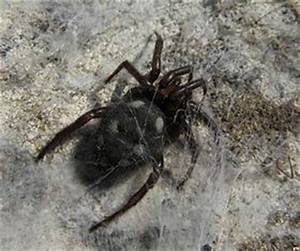
Label: spider